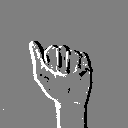
ASL letter: a